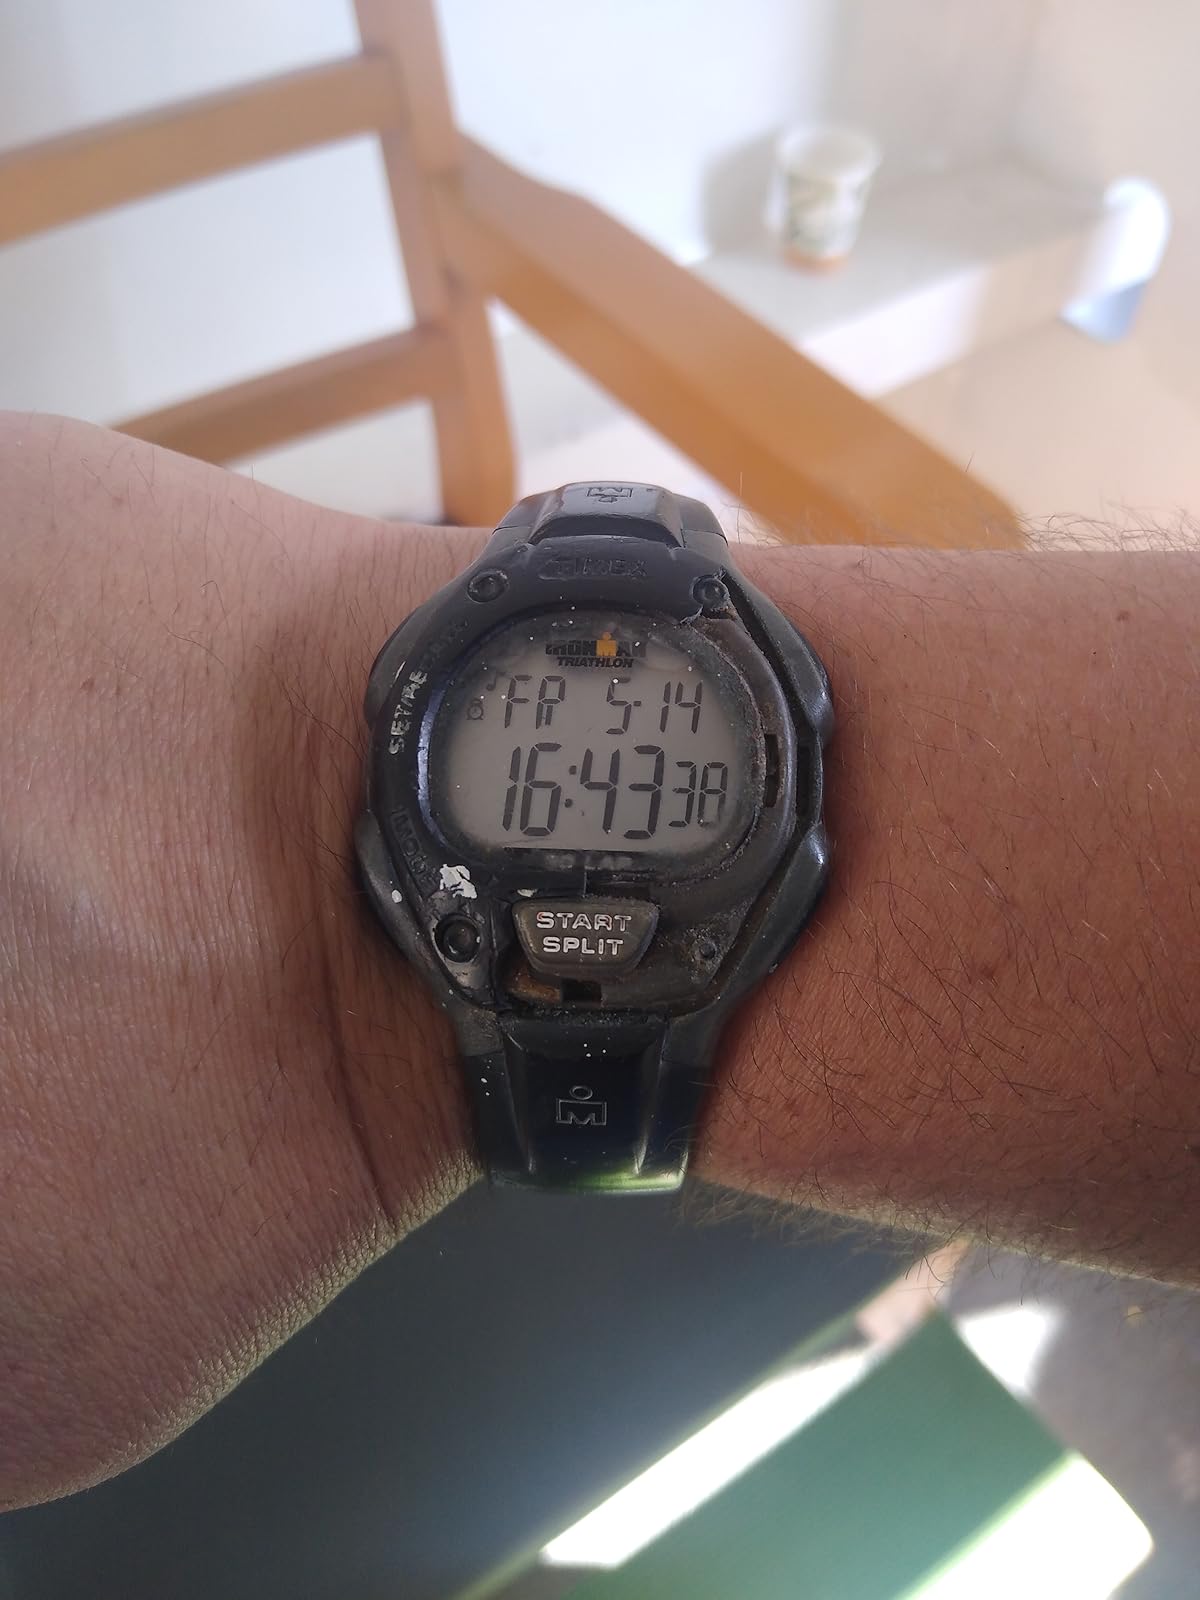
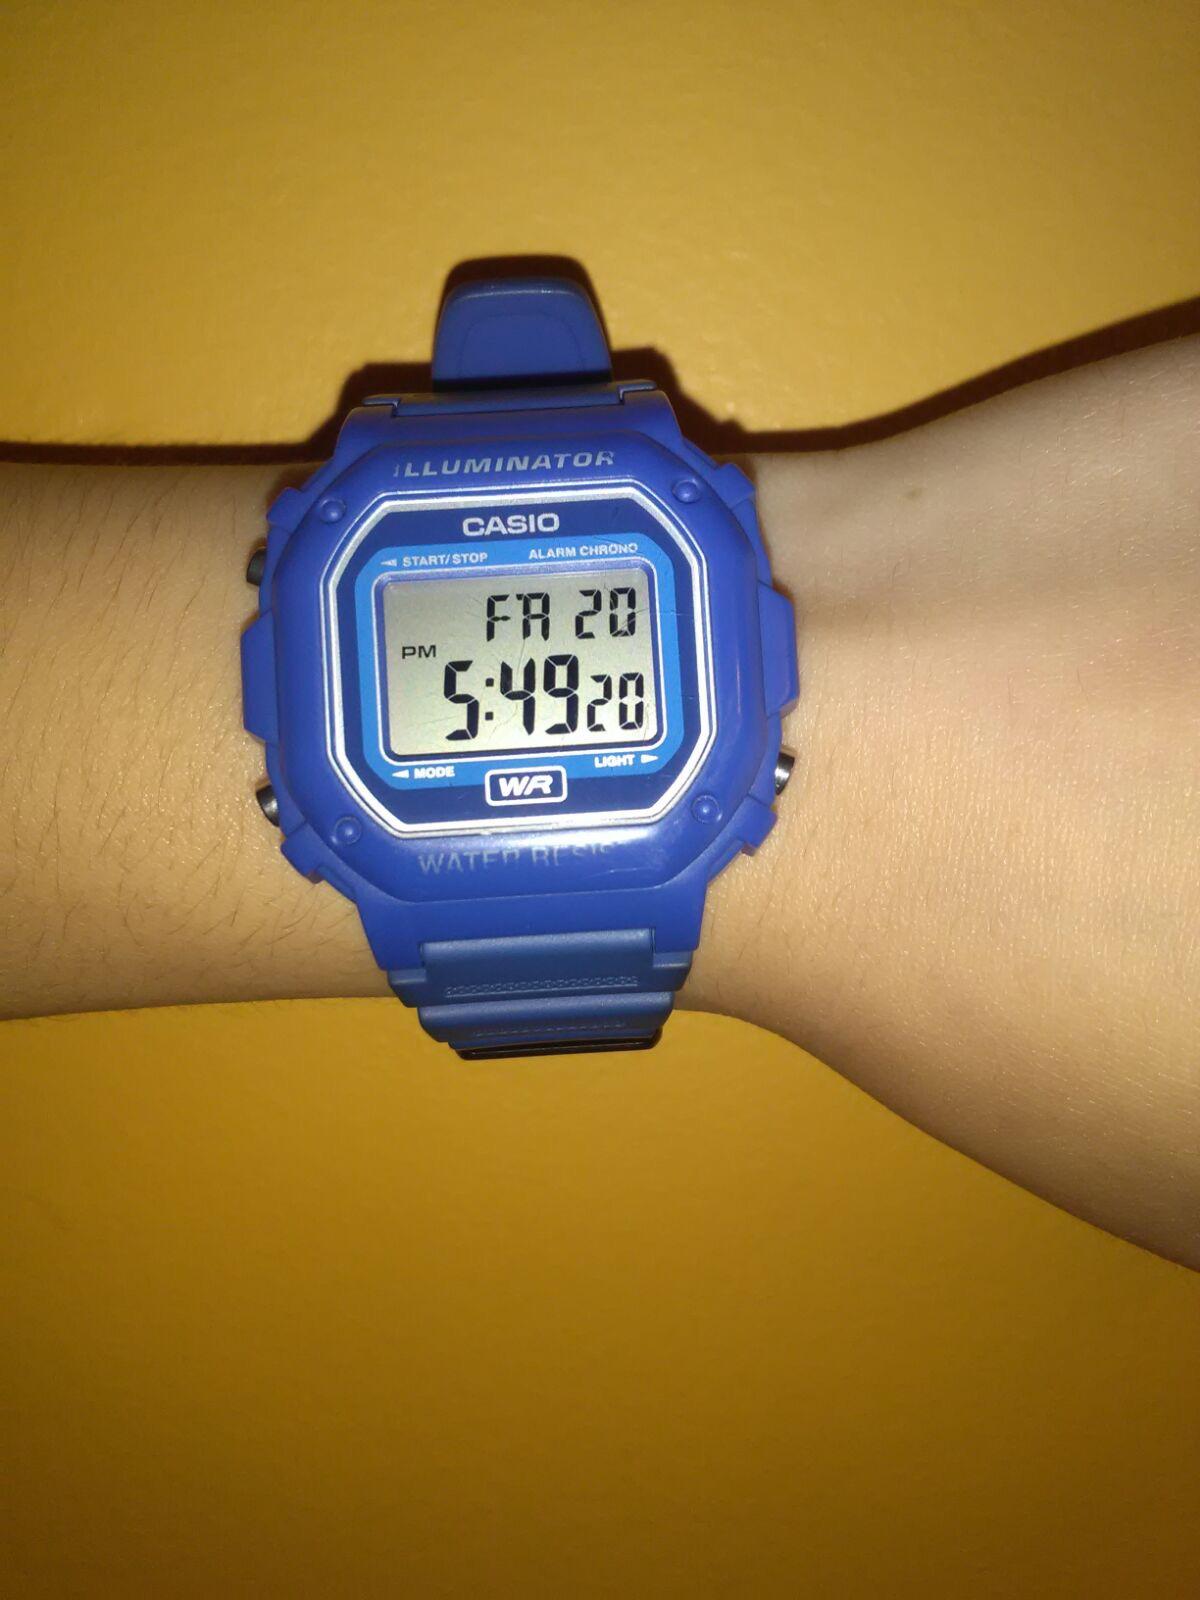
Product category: accessories_watch
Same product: no